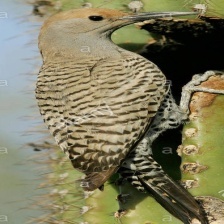
Species: GILDED FLICKER
Scientific name: COLAPTES AURATUS